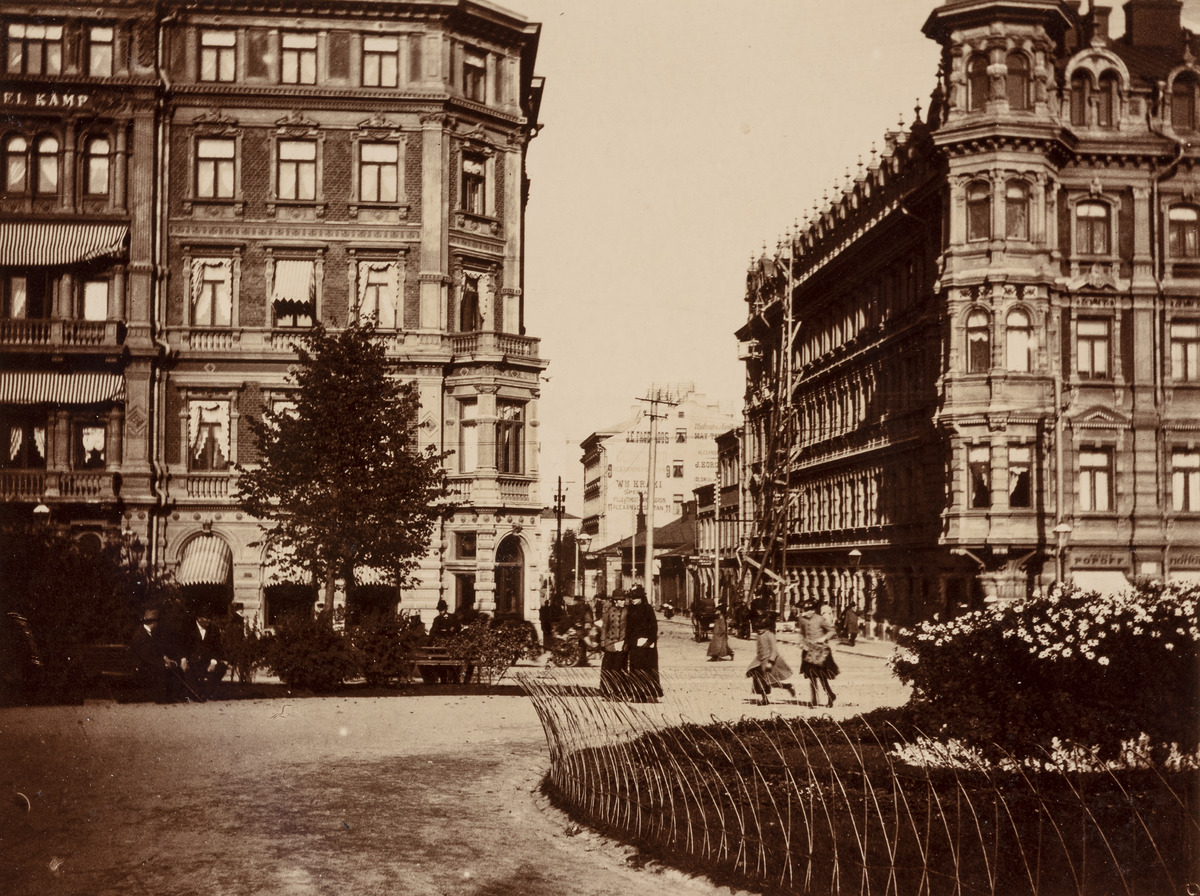
Runebergin esplanadi
sisällön kuvaus: Runebergin esplanadi. Taustalla Pohjoisesplanadi 29, 27-25. Jalankulkijoita puistossa ja kadulla. mustavalkoinen
Ajankohta: kuvausaika 1890 -luku
Paikka: Suomi, Uusimaa, Helsinki, Kaartinkaupunki Helsinki, Runebergin esplanadi
Aiheet: puistot, julkisivut, kaupunkiympäristö, jalankulkijat, kivirakennukset, kerrostalot